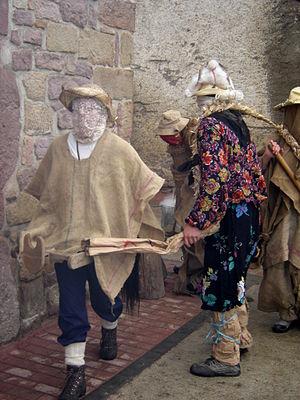
Le carnaval de Lantz est une des principales festivités du village de Lantz dans la communauté forale de Navarre.
Zaldiko est un personnage de plusieurs carnavals ruraux basques, et notamment du Carnaval de Lantz, dans la communauté forale de Navarre en Espagne.
Mozorro est le mot basque désignant tout à la fois un insecte, un masque, une personne déguisée ou un épouvantail.